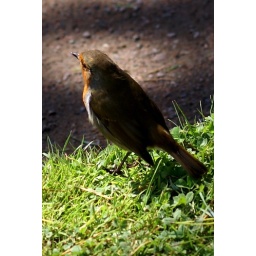
Not a yellow flower in sight